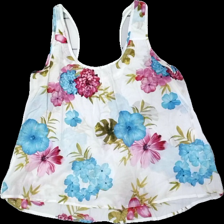
View: front
Type: Tank top
Category: Ladies
Brand: Kappahl
Colors: White, Pink, Turquoise
Material: 100% cott
Pattern: Floral print
Cut: Regular
Size: M
Season: All
Stains: Minor
Price range: <50
Recommended usage: Export